King Creole

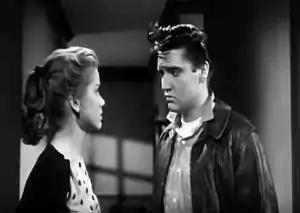
Nellie confesses to Danny that she is willing to see him again

Only Nellie, working at the snack bar, notices his complicity in the theft, but she does not report him. Danny invites Nellie to a fictitious party in a hotel room; finding nobody else there, she starts crying and leaves after admitting that she still wants to see him again, but not under those conditions.